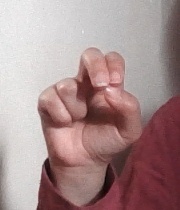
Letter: gaaf